Schallenberg family

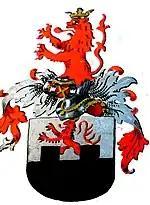
Coat of arms of Schallenberg family

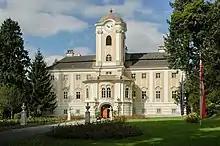

The House of Schallenberg is the name of an Austro-Hungarian noble family, whose members occupied may important political positions and were in diplomatic service.